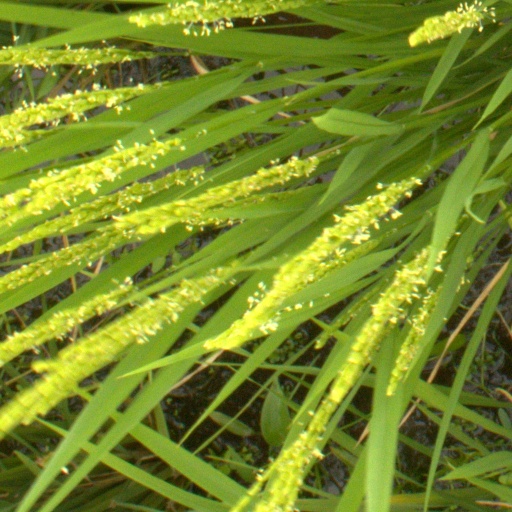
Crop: rice